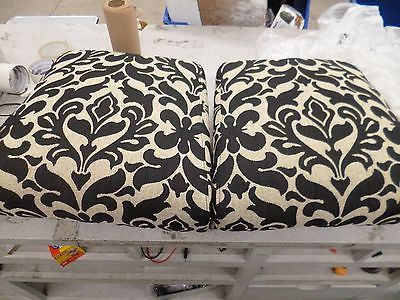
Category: chair